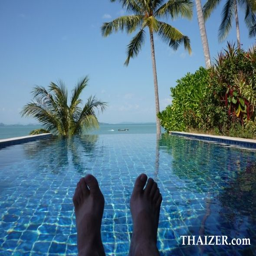
putting my feet up in the infinity pool